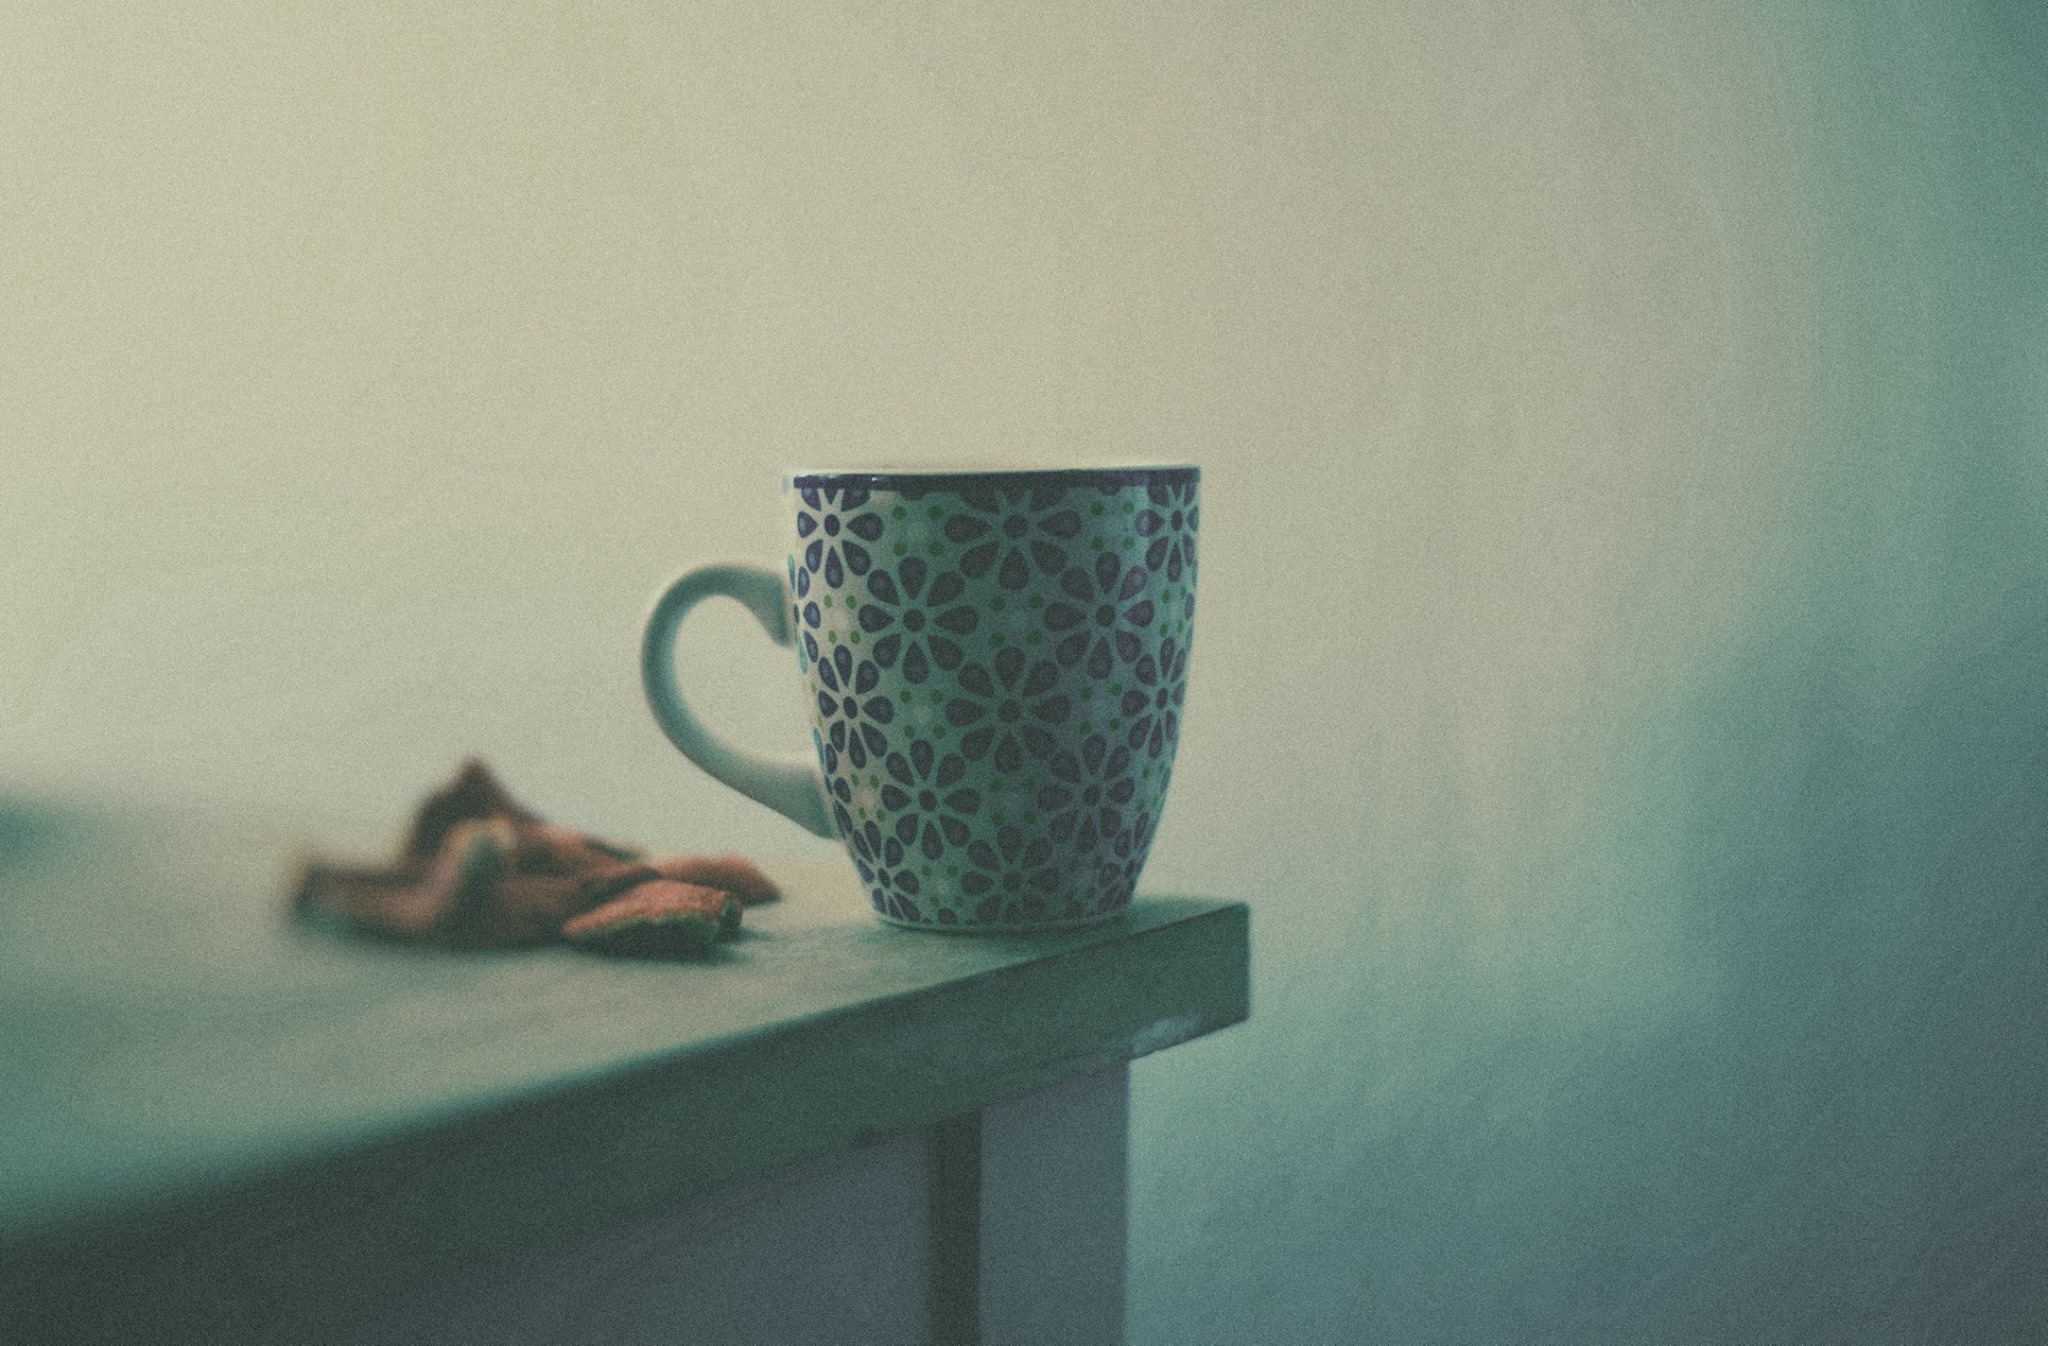
art, still life, cup, still life photography, ceramic, coffee cup, painting, porcelain, turquoise, saucer, glass, drinkware